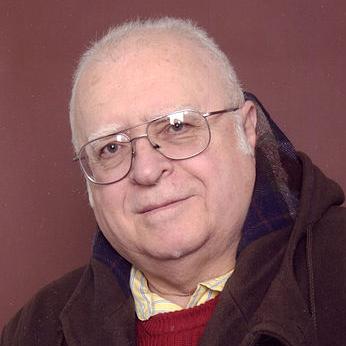
Age: 64